Fear of Water (2011 film)

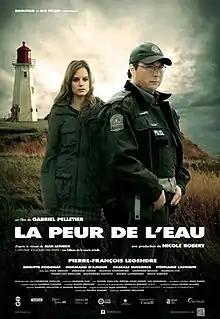
Film poster

Fear of Water is a Canadian thriller drama film, directed by Gabriel Pelletier and released in 2011. The film stars Pierre-François Legendre as André Surprenant, a police officer in the Magdalen Islands who is investigating the rape and murder of the mayor's daughter Rosalie (Stéphanie Lapointe).